Trolleybuses in Esslingen am Neckar

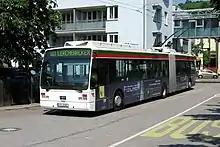
A Van Hool AG300T trolleybus at the Stuttgart-Obertürkheim terminus, 2007.

The Esslingen am Neckar trolleybus system serves the city of Esslingen am Neckar, in the "Land" of Baden-Württemberg, Germany.